Four to Doomsday

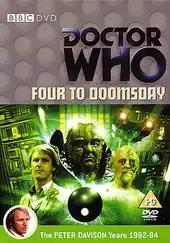
UK DVD front cover

"Four to Doomsday" was released on VHS in September 2001. A DVD of the story was released on 15 September 2008. This serial was also released as part of the Doctor Who DVD Files in Issue 105 on 9 January 2013.